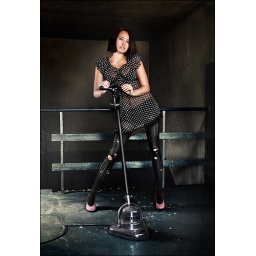
Strobist: 1x sb28dx thru white umbrella on cam left. 1x window (ambient light) behind camera. Shot in Turku